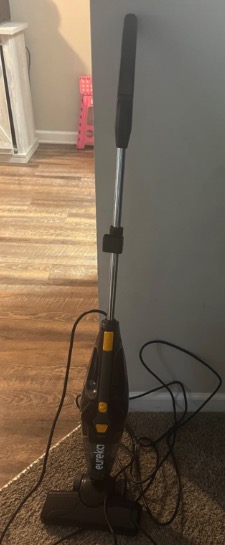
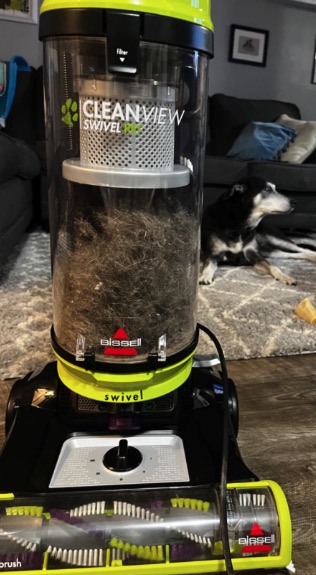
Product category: items_vacuum
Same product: no